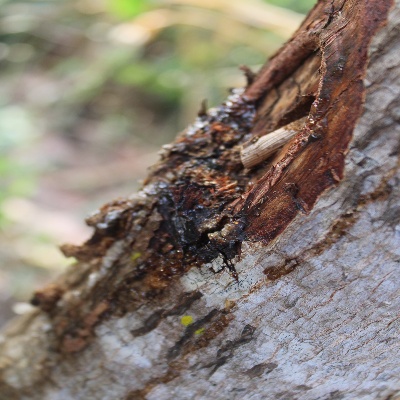
Crop: Cashew
Condition: gumosis